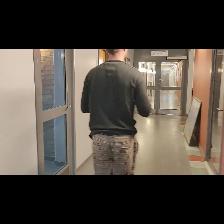
Label: Human